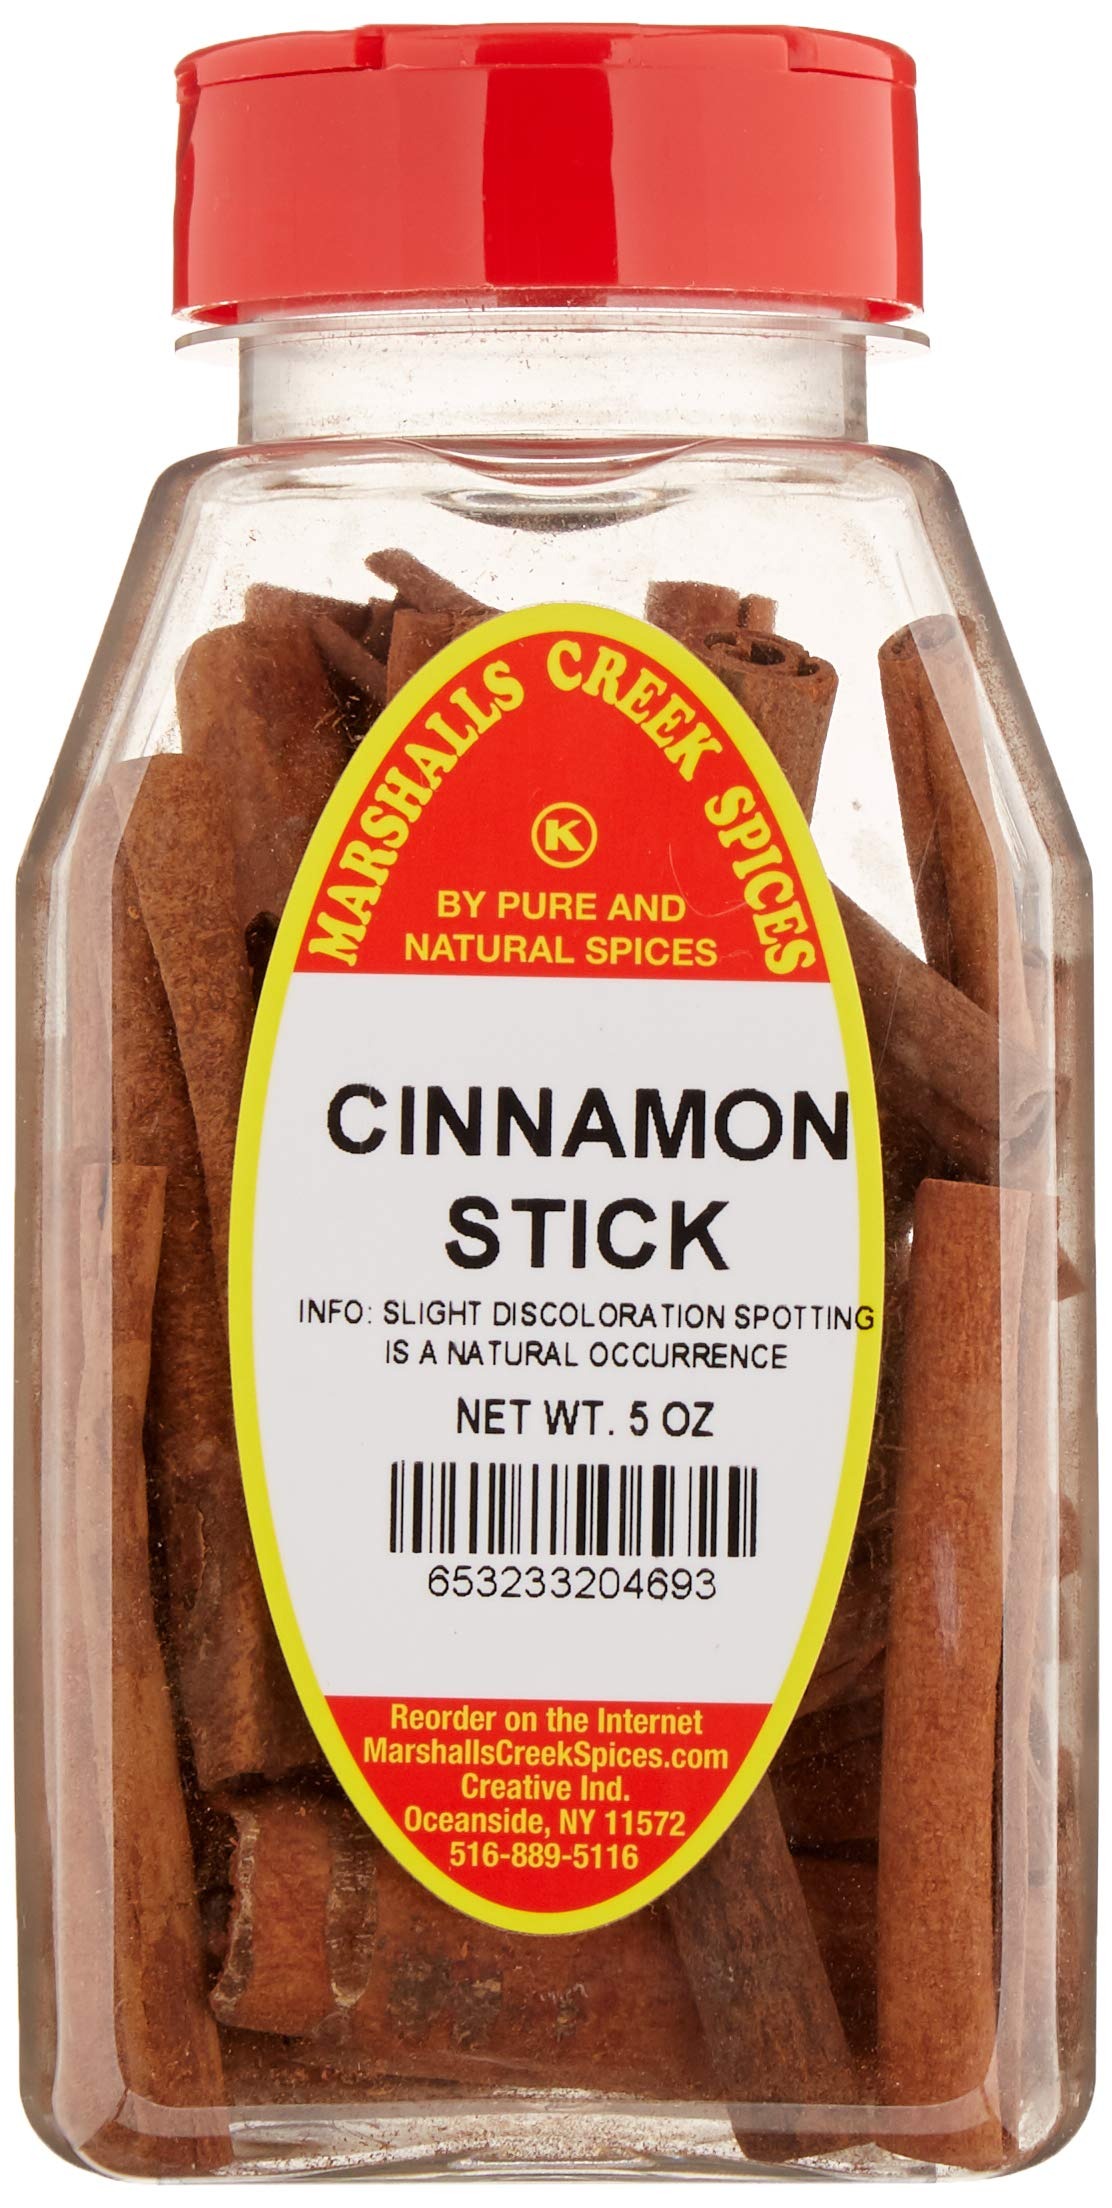
Item Name: Marshalls Creek Kosher Spices CINNAMON STICKS 5 oz
Bullet Point 1: Marshalls Creek Spices buys in small quantities and packs weekly providing the freshest spices possible. Fresher spices means more flavor and a longer shelf life.
Bullet Point 2: No Fillers
Bullet Point 3: No MSG
Bullet Point 4: All Natural
Value: 5.0
Unit: ounce

Price: 11.98